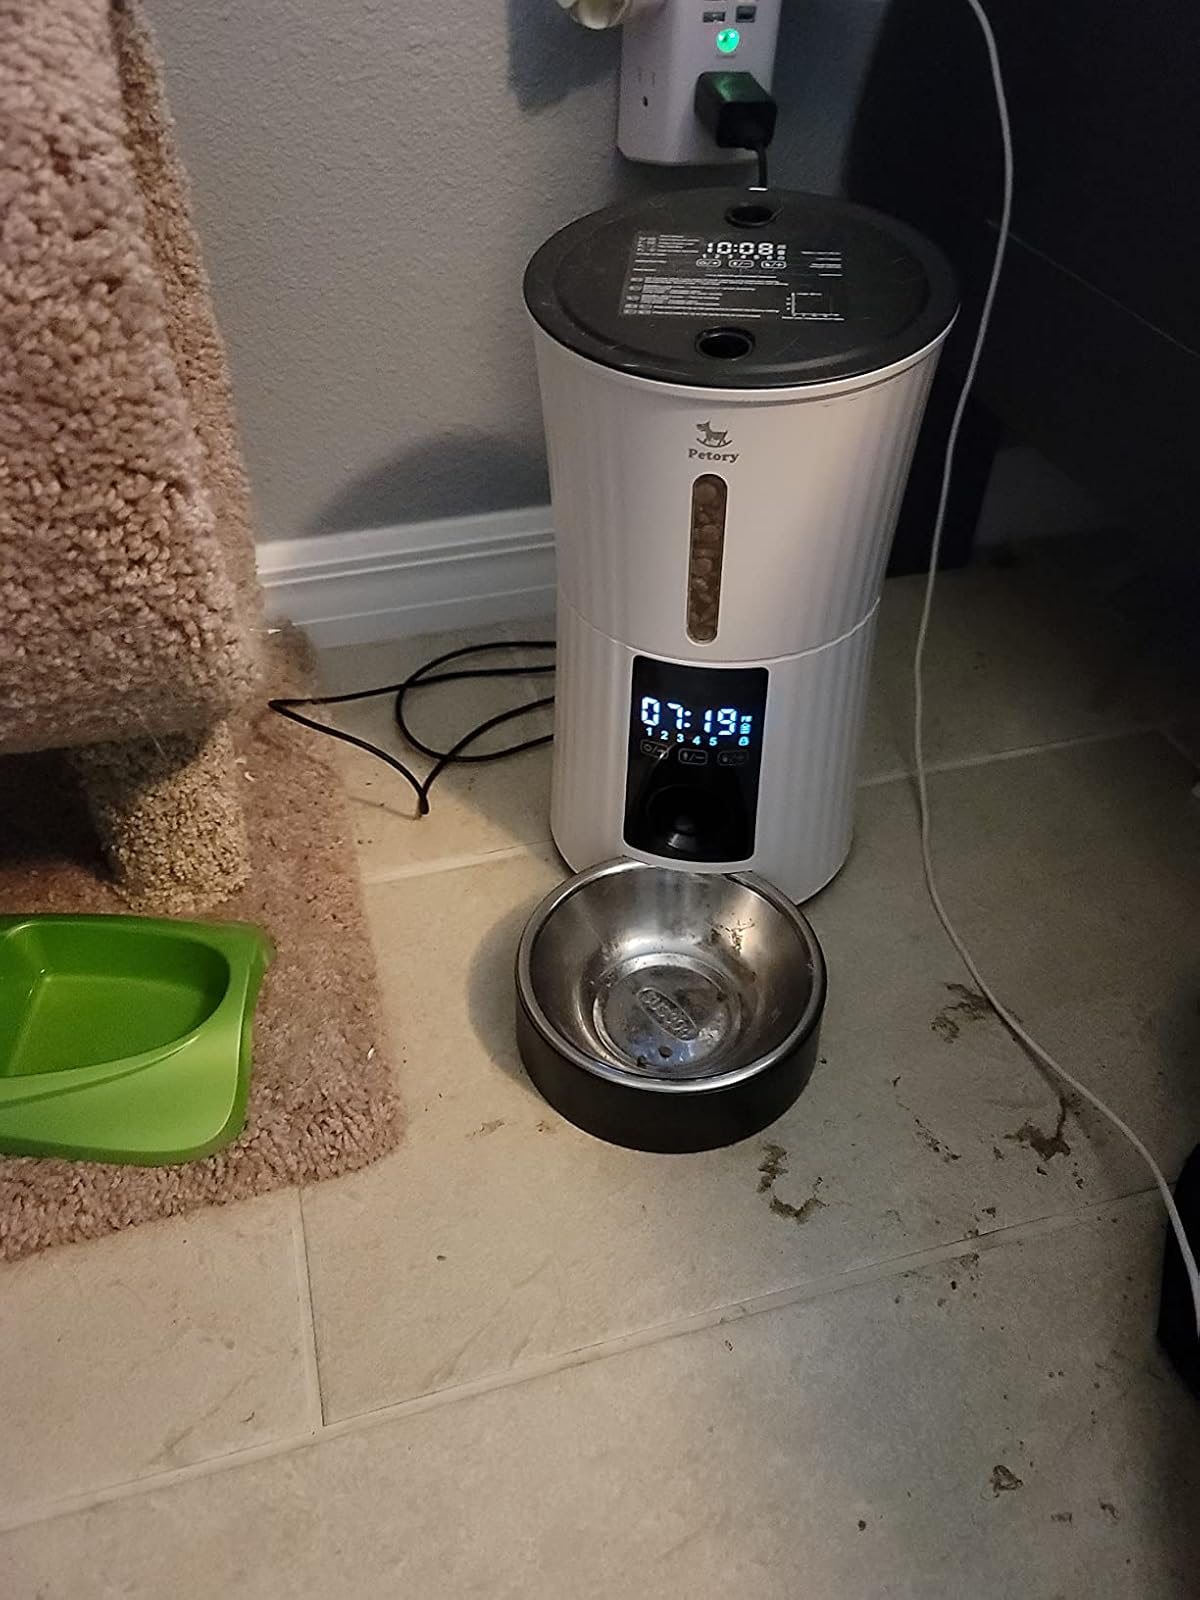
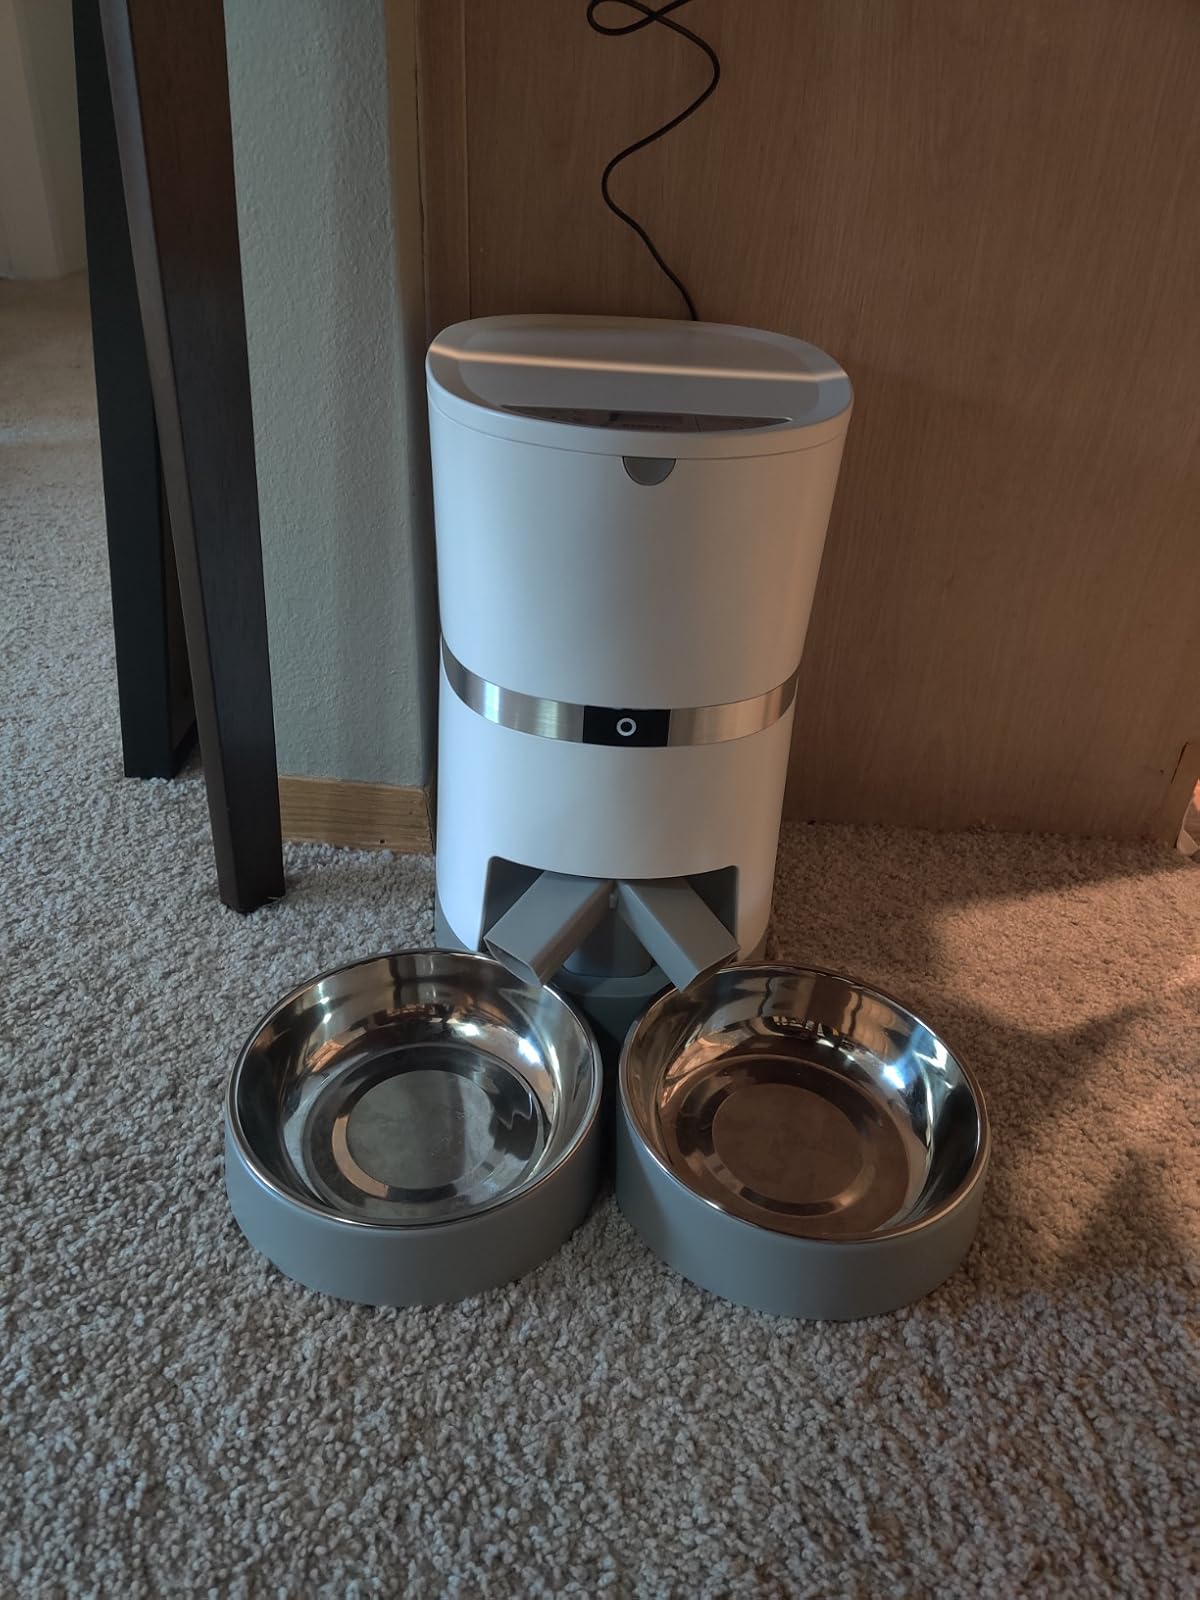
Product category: items_feeder
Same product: no